Muni (saint)

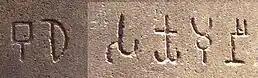
The words "Bu-dhe" (the Buddha) and "Sa-kya-mu-nī " ("Sage of the Shakyas") in the Brahmi script, on Ashoka's Rummindei Minor Pillar Edict (circa 250 BCE).

Muni (Sanskrit: मुनि, "silent") is a term for types of ancient Indian sages and hermits or ancient Indian ascetics.